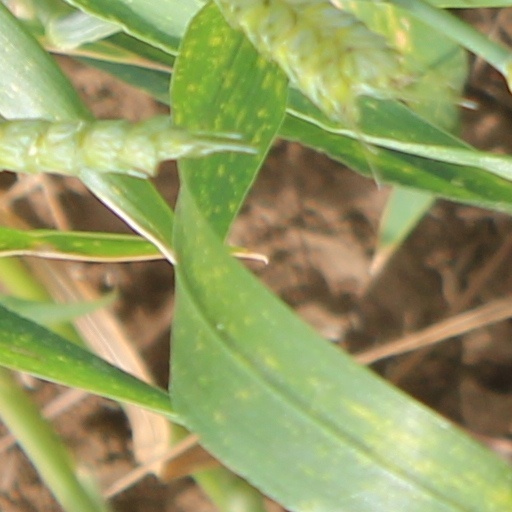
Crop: wheat